Lucky Strike

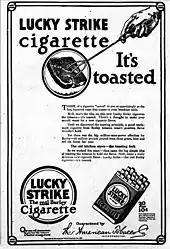
The "It's Toasted" ad as explained, from 1917

In 1917, the brand debuted the slogan "It's Toasted" to promote the manufacturing method of toasting — rather than sun drying — the tobacco. In an attempt to counter this popular campaign, competitor Camel took a different approach, claiming that Camel was a "fresh cigarette never parched or toasted".